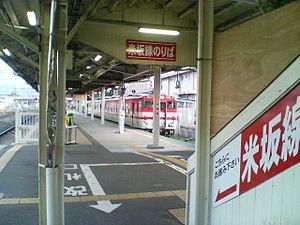
La gare de Yonezawa est une gare ferroviaire de la ville de Yonezawa, dans la préfecture de Yamagata au Japon. Elle est exploitée par la compagnie JR East.